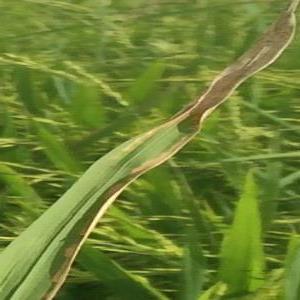
Disease: Bacterialblight